The Time Ships

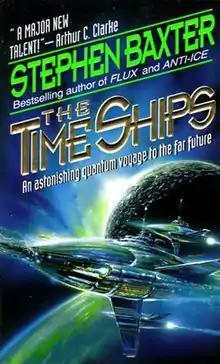
First edition

The Time Ships is a 1995 hard science fiction novel by Stephen Baxter. A canonical sequel to the 1895 novella "The Time Machine" by H. G. Wells, it was officially authorized by the Wells estate to mark the centenary of the original's publication. "The Time Ships" won critical acclaim. It won the John W. Campbell Memorial Award and the Philip K. Dick Award in 1996, as well as the British Science Fiction Association Award in 1995. It was also nominated for the Hugo, Clarke and Locus Awards in 1996.